Carroll County–Tolson Airport

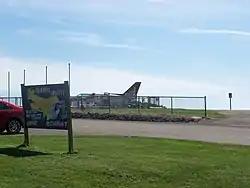
The airport has a lot of general aviation traffic and includes an onsite restaurant.

Carroll County–Tolson Airport covers an area of at an elevation of 1,163 feet (354 m) above mean sea level. It has one runway designated 7/25 with an asphalt surface measuring 4,300 by 75 feet (1,311 x 23 m).